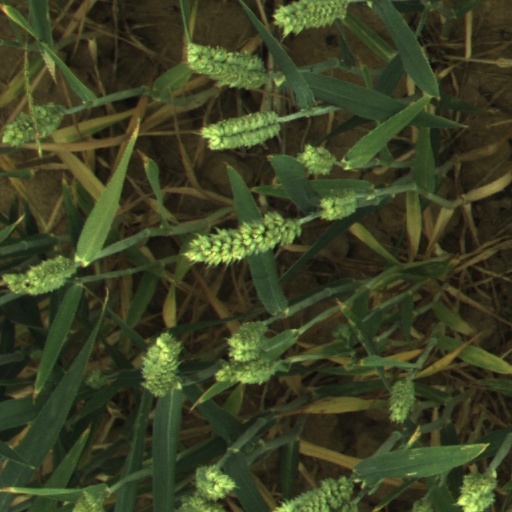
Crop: wheat